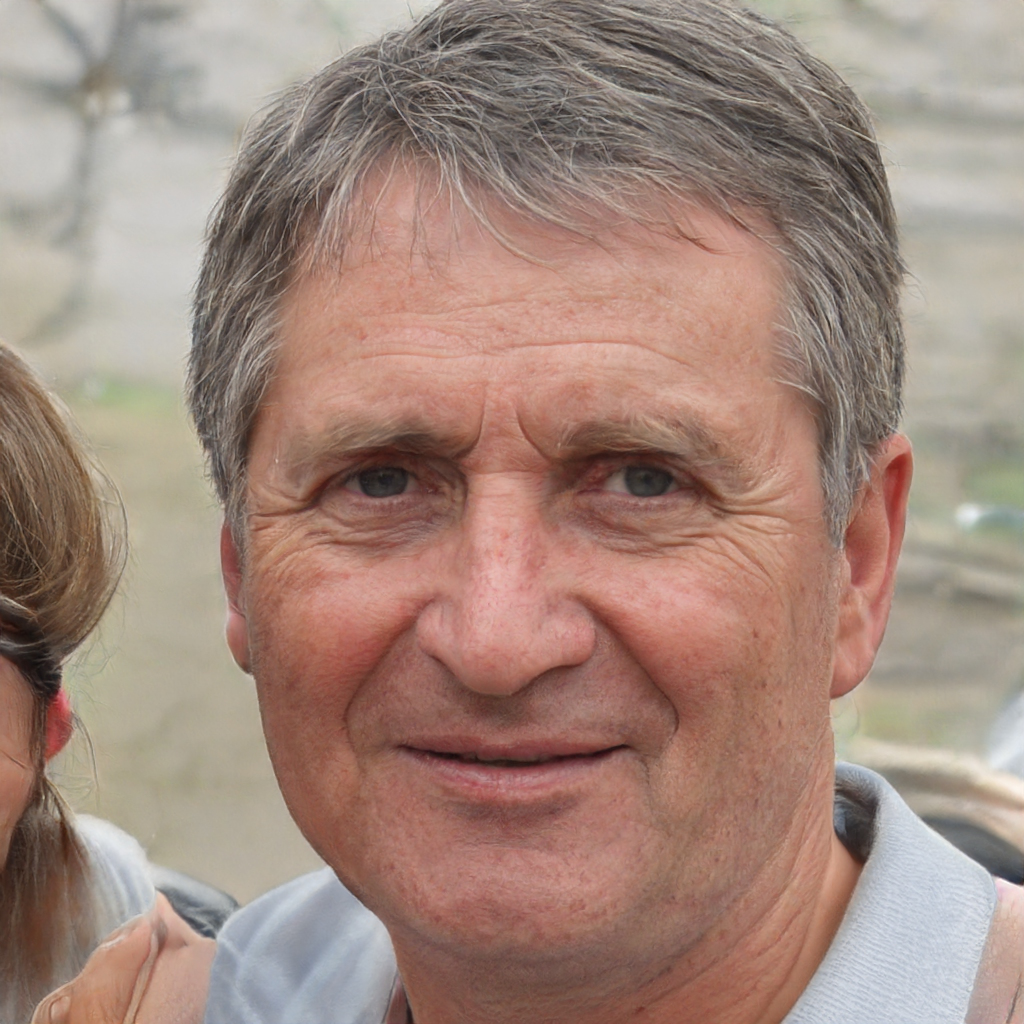
Gender: Male